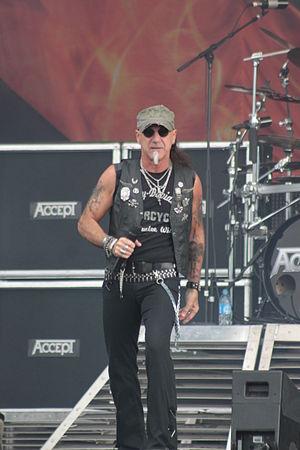
Mark Tornillo, Accept, Helfest 2013, Fr-44-Clisson.